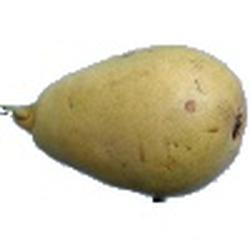
Label: Pear